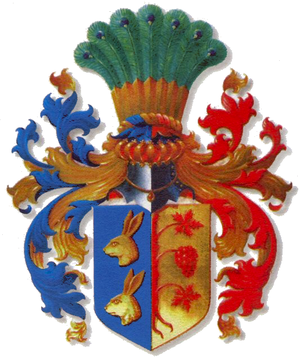
La famille von Maltzahn, ou Maltzan, autrefois Moltzahn, est une famille de la noblesse immémoriale allemande originaire du Mecklembourg et de la Poméranie occidentale. Son premier ancêtre connu est Bernardus de Mulsan, seigneur féodal de l'ancien évêché de Ratzebourg dans l'actuel Schleswig-Holstein, mentionné en 1194. La lignée est établie avec Johannes de Multzyan vers 1230, qui devient ensuite vassal du duc de Poméranie, puis Ludolphe de Moltzahne qui défendait la région de son château fort de Gadebusch entre 1256 et 1283.